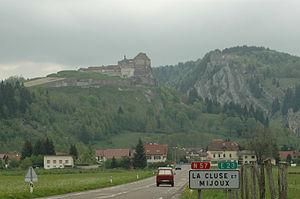
La Cluse-et-Mijoux (Doubs)